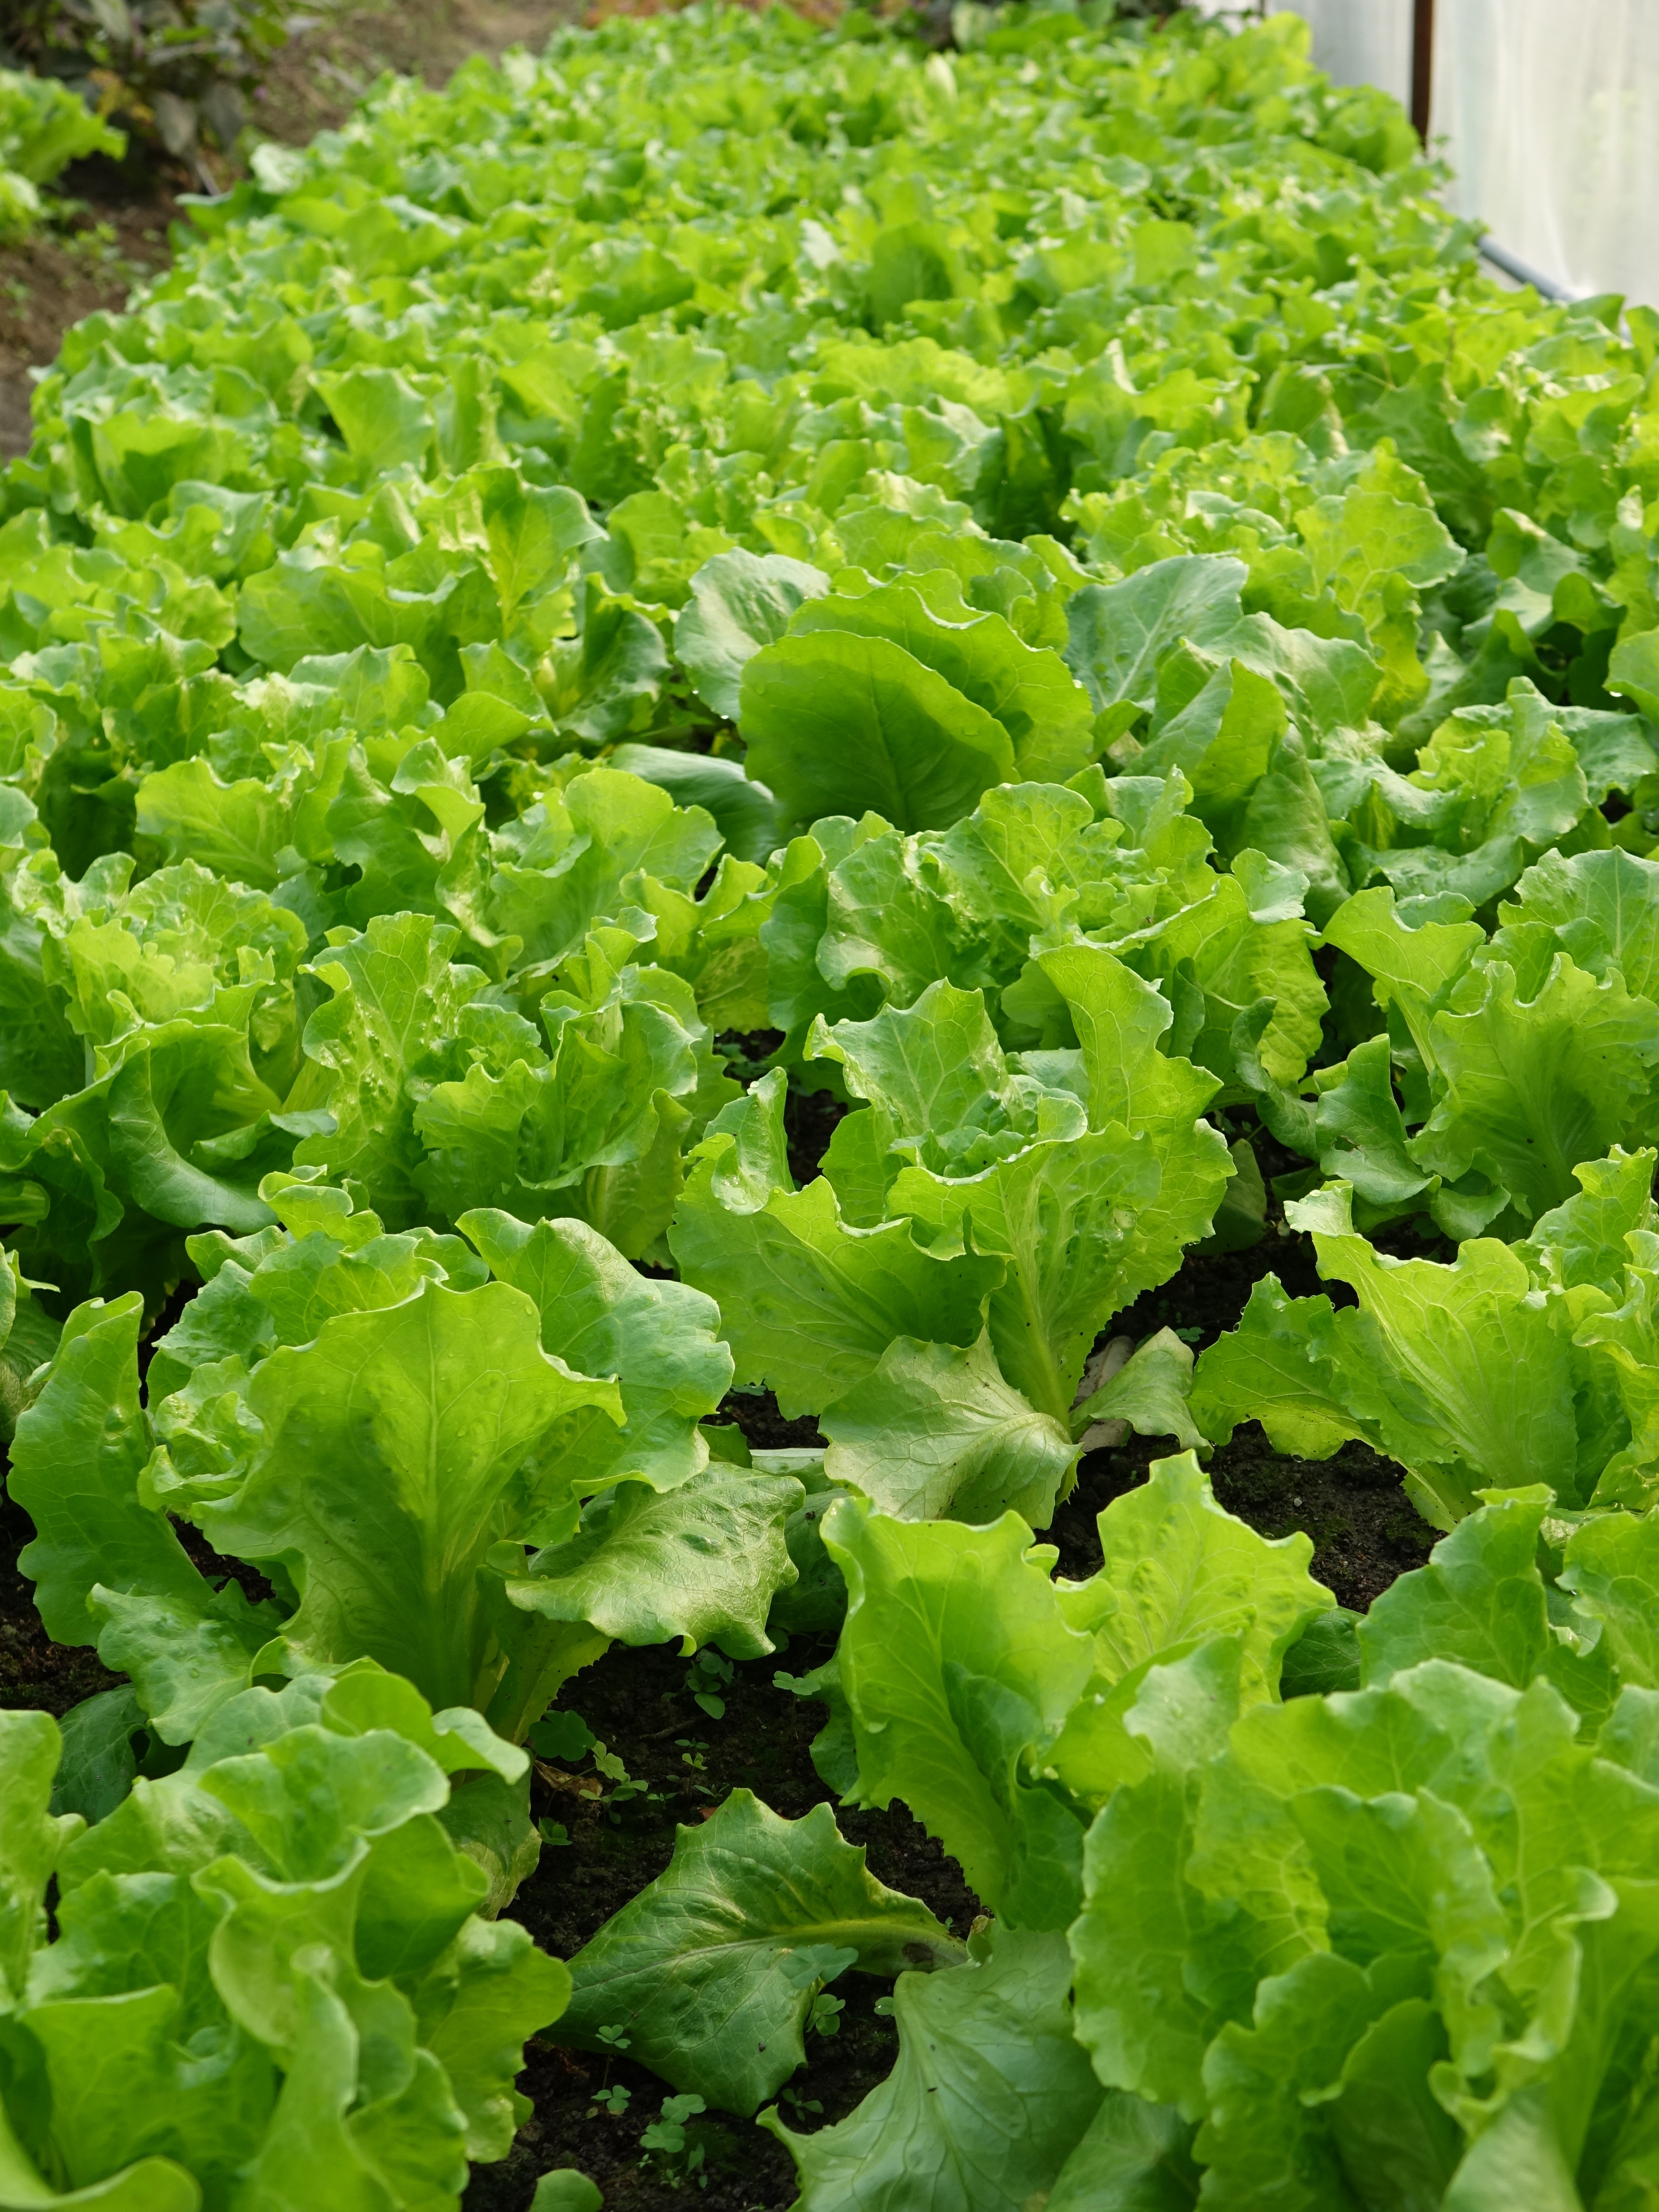
field, airport, food, green, produce, vegetable, lettuce, long, vegetables, giant, brassica, annual plant, leaf vegetable, rapini, komatsuna